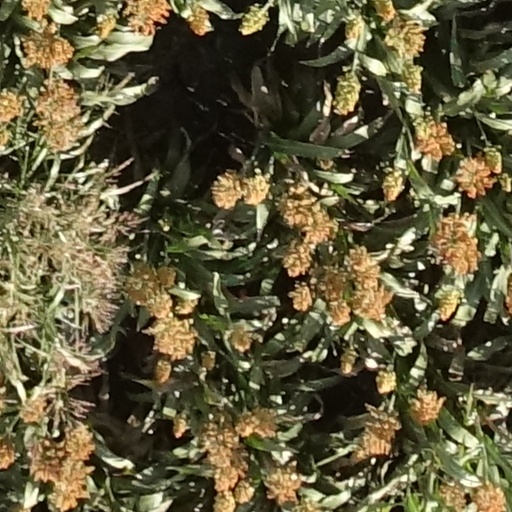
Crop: sorghum